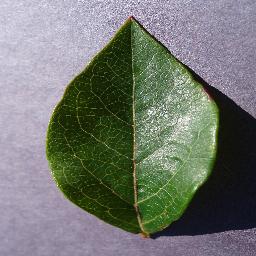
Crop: blueberry
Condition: healthy